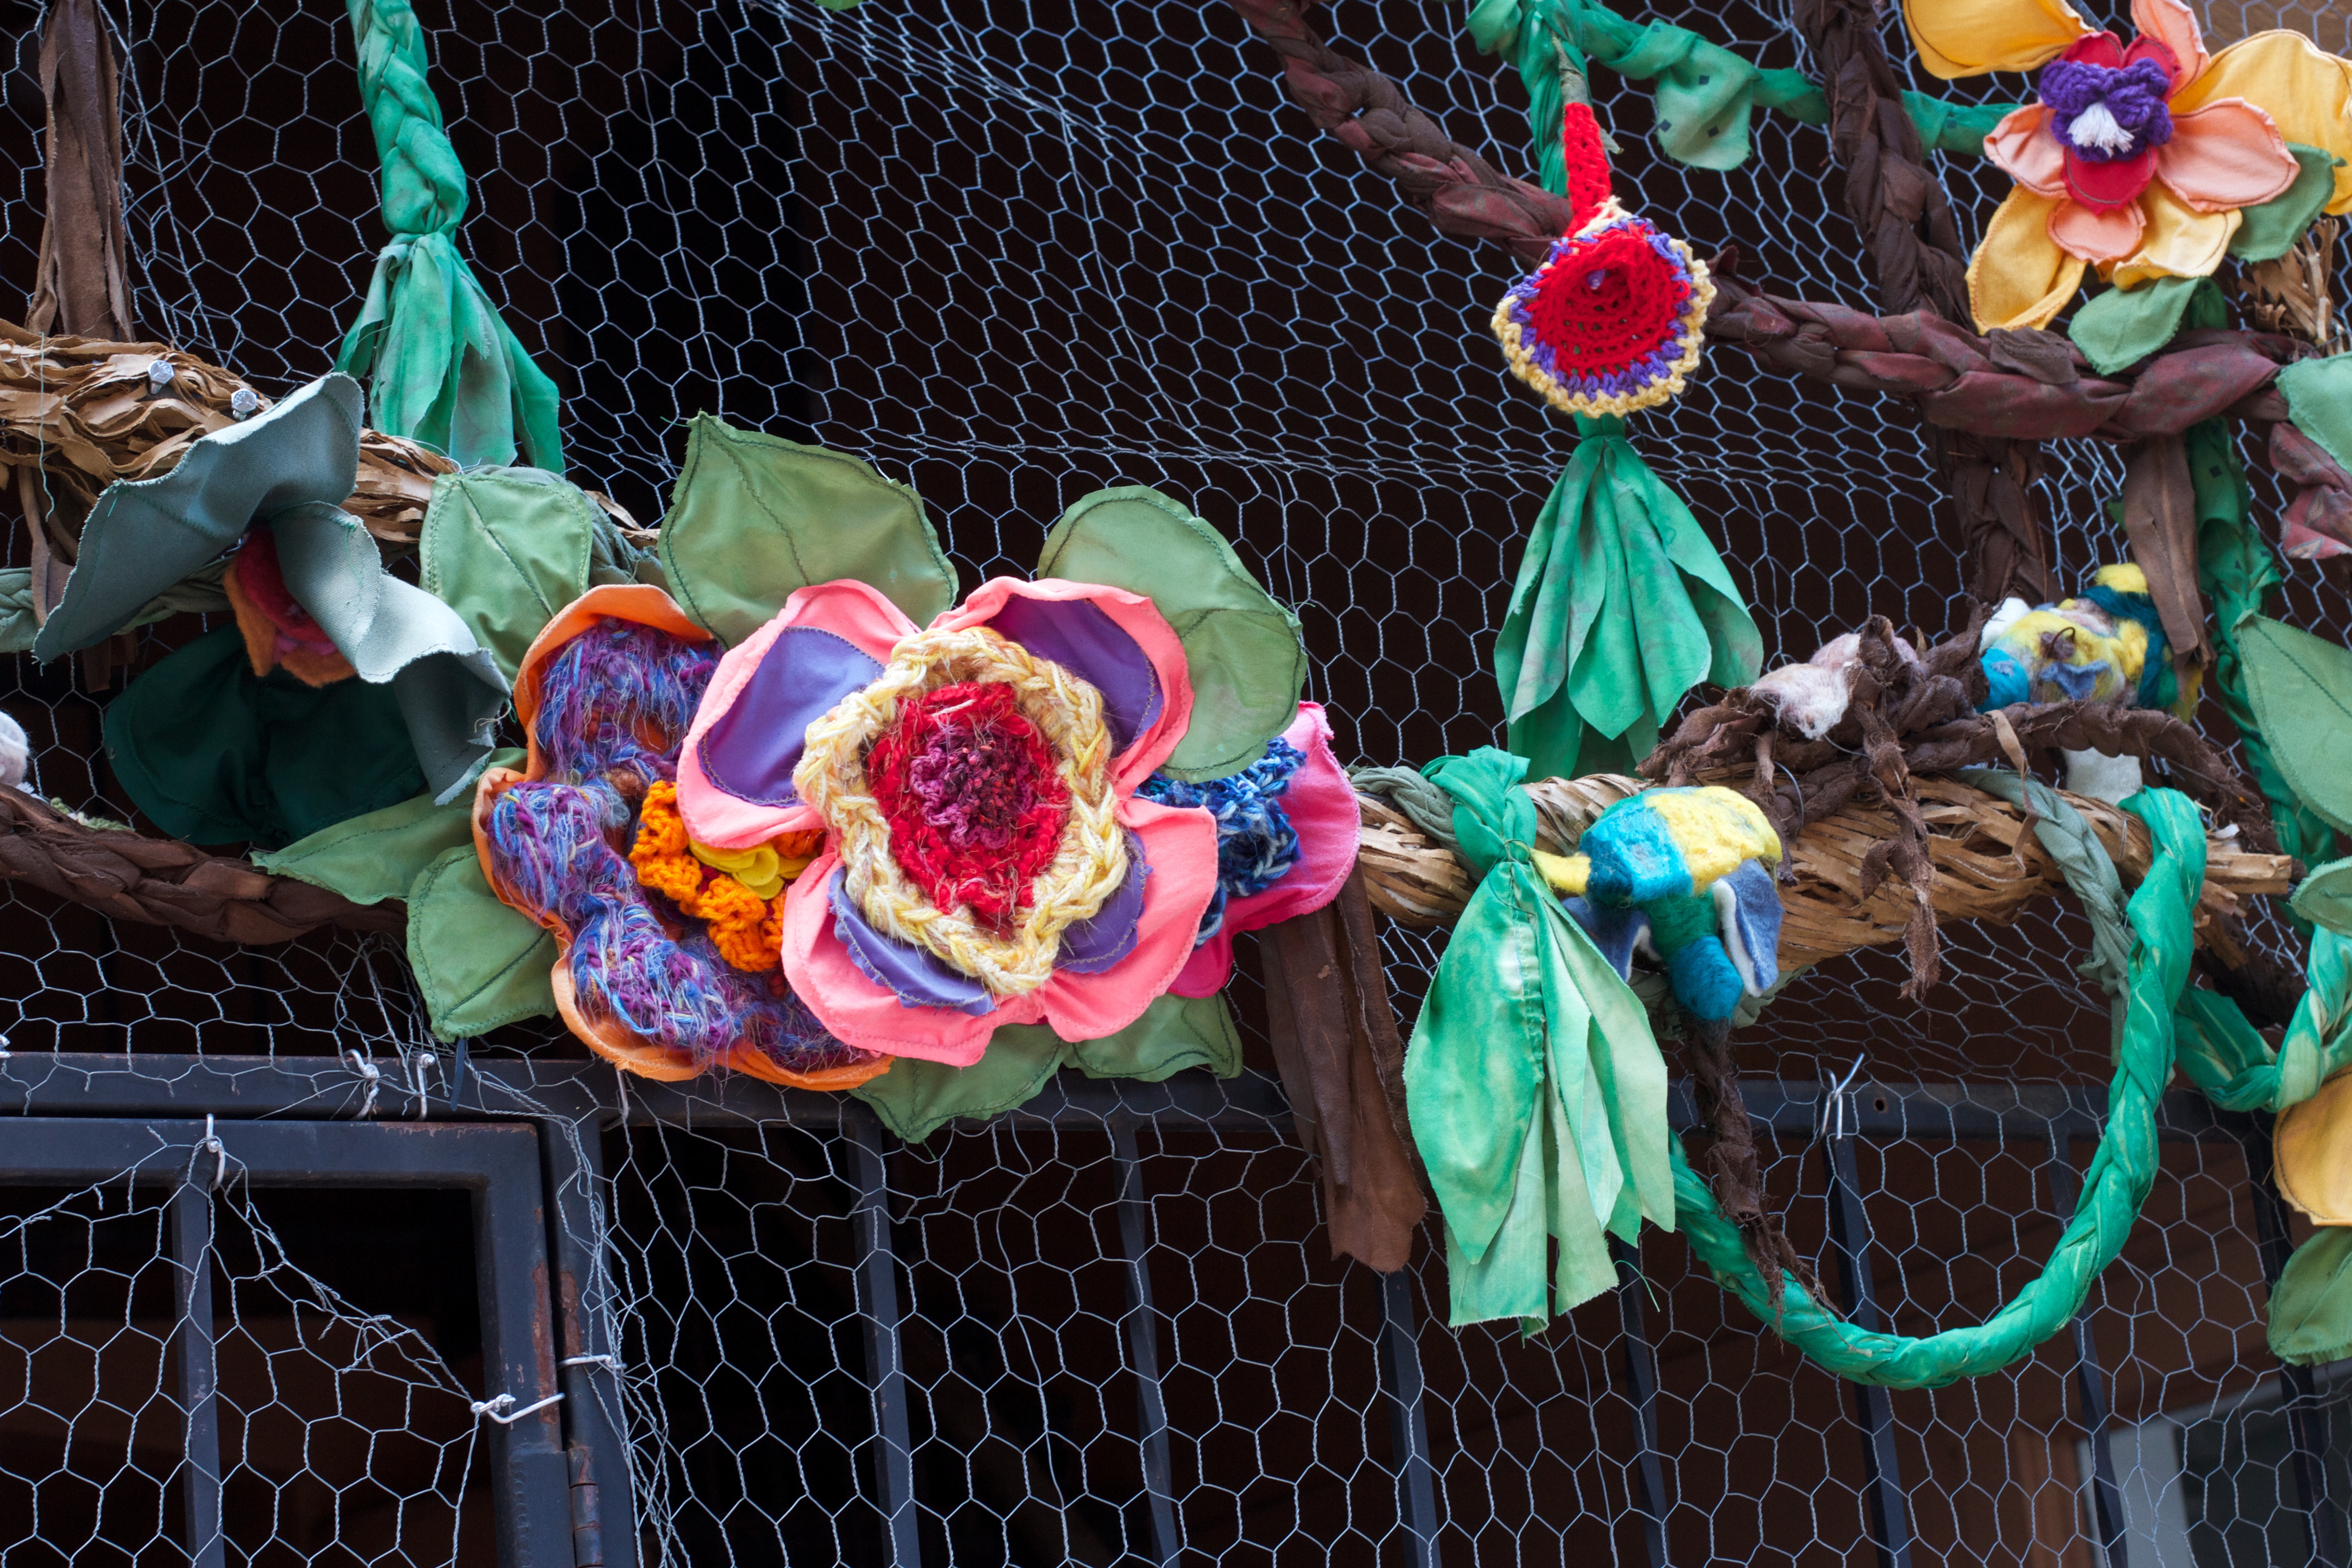
flower, carnival, color, festival